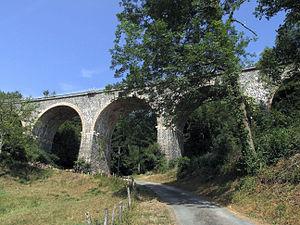
Viaduc ferroviaire de la vallée de l'Azergues
La ligne de Paray-le-Monial à Givors-Canal est une ligne ferroviaire française. Elle dessert les pays charolais et brionnais, puis emprunte la vallée de l'Azergues pour rejoindre Lozanne. Sur ce tronçon, elle est surnommée « ligne de l'Azergues ».